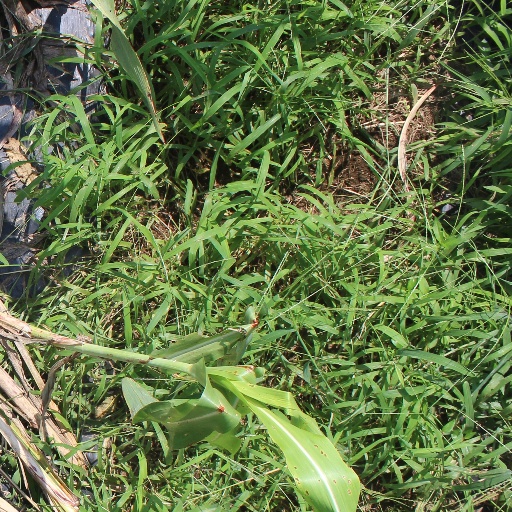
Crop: sorghum